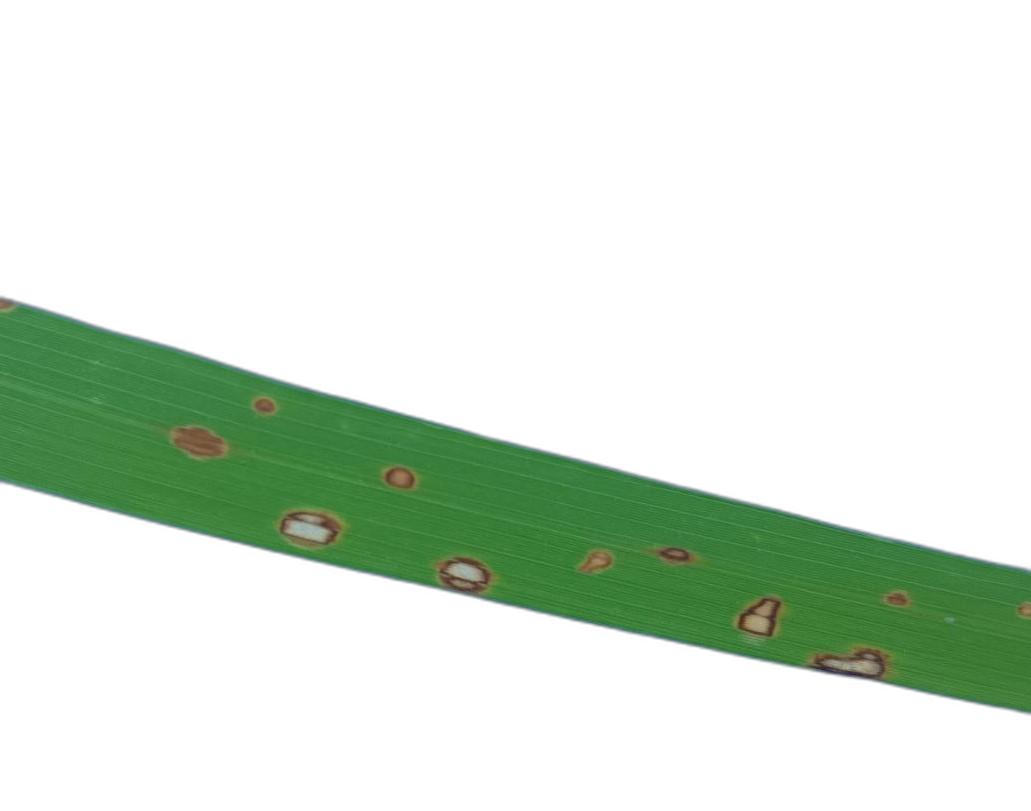
Label: Rice Blast